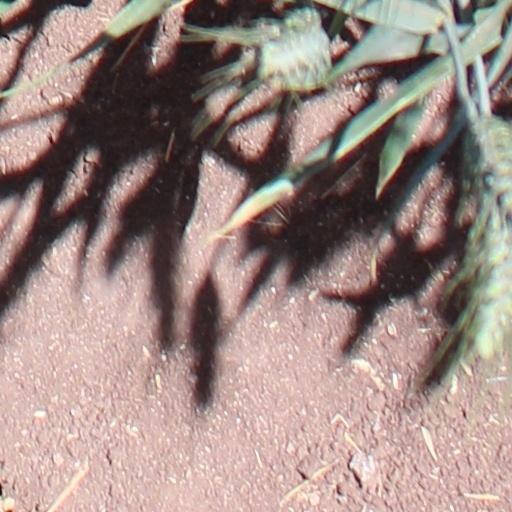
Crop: wheat